Akbar II

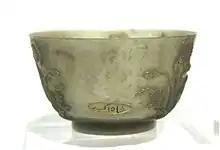
Jade bowl inscribed with the name of the emperor

Prince Mirza Akbar was born on 22 April 1760 to Emperor Shah Alam II at Mukundpur, Satna, while his father was in exile. On 2 May 1781, at the Red Fort, the prince was made Crown prince with the title of "Wali Ahd Bahadur", after the death of his elder brother. In 1782, he was appointed the viceroy of Delhi until 1799. When the Rohilla leader Ghulam Qadir captured Delhi in 1788, the young Prince Mirza Akbar was forced to nautch dance along with other Mughal princes. He witnessed how the members of the imperial Mughal family were humiliated, as well as starved. When Shah Jahan IV fled, Mirza Akbar was titular Emperor with the title of "Akbar Shah II", and was to remain acting emperor even after the reinstatement of his father Shah Alam II, till January 1789.